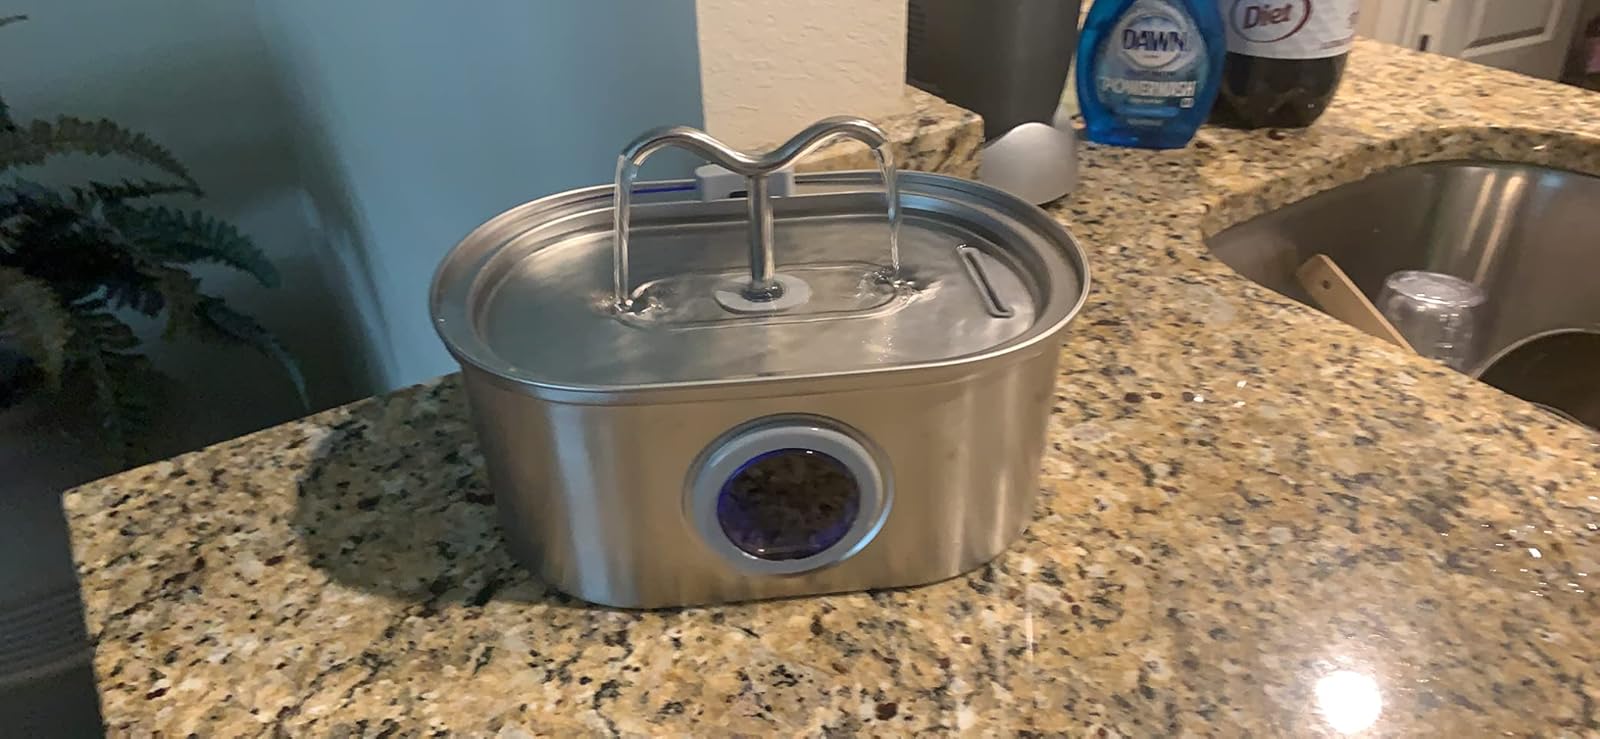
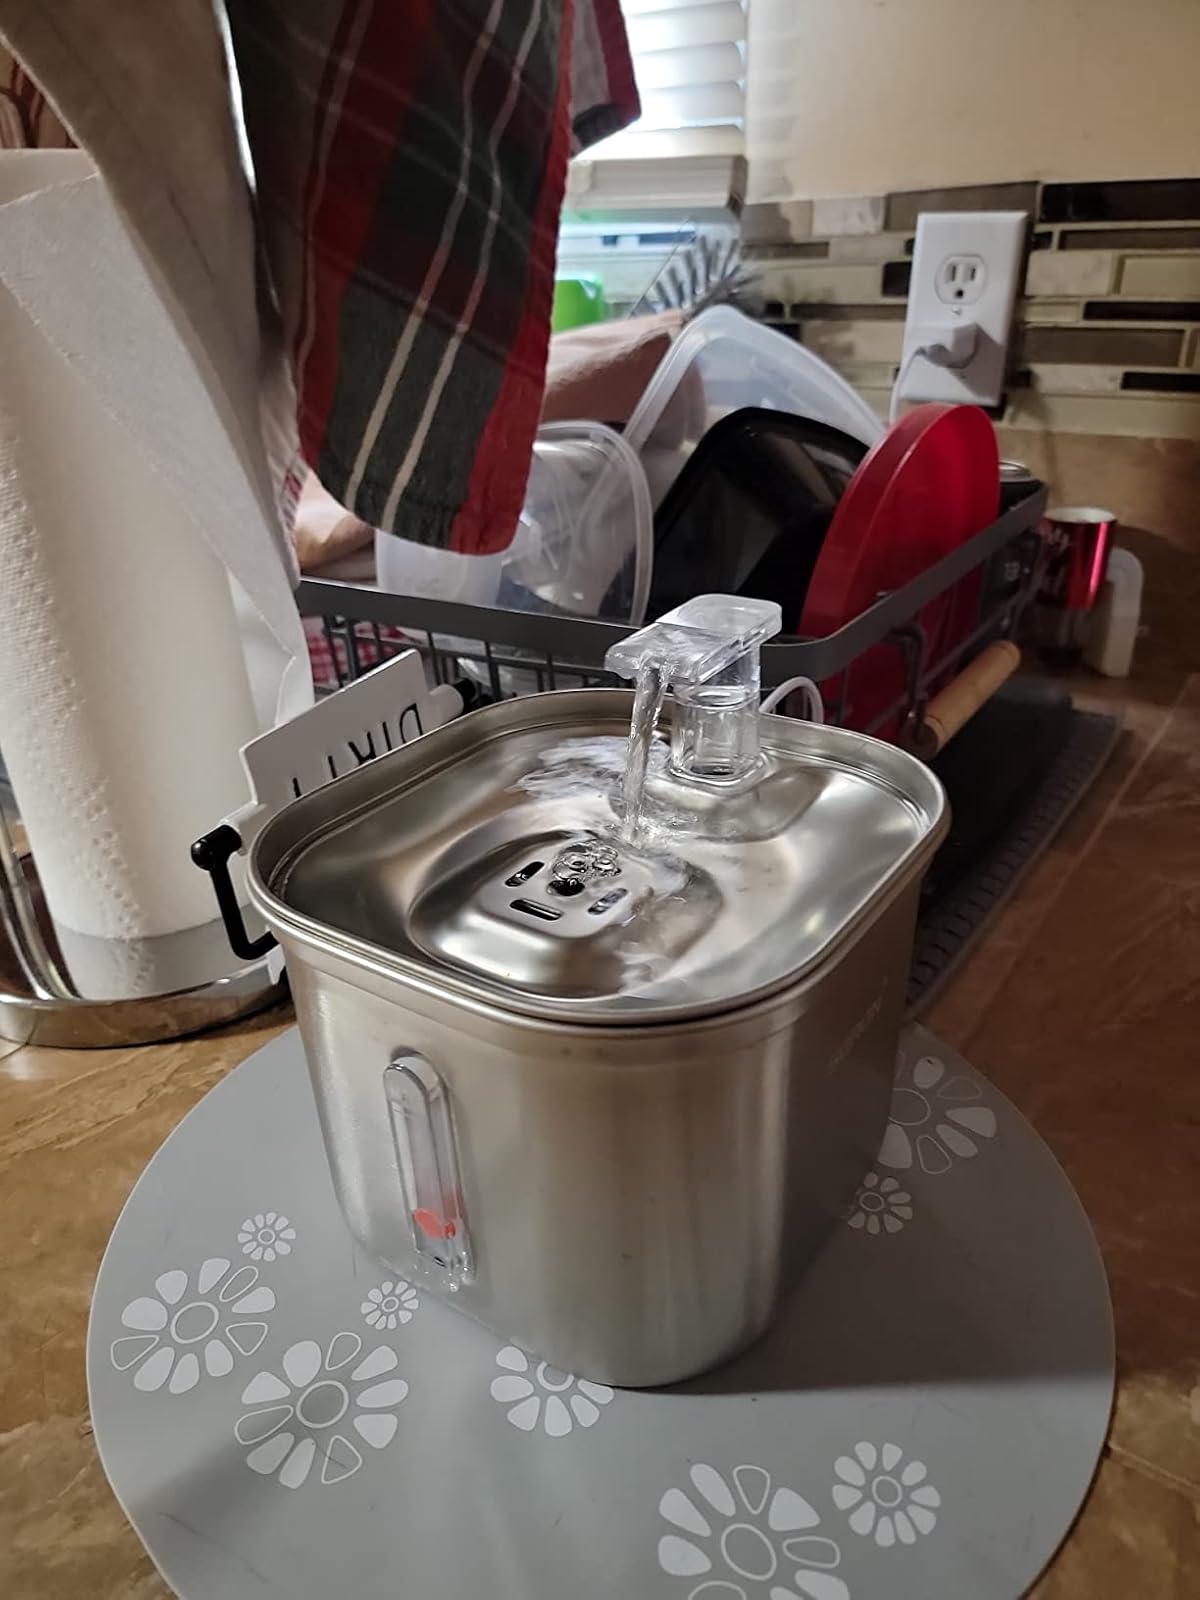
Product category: items_bowl
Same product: no